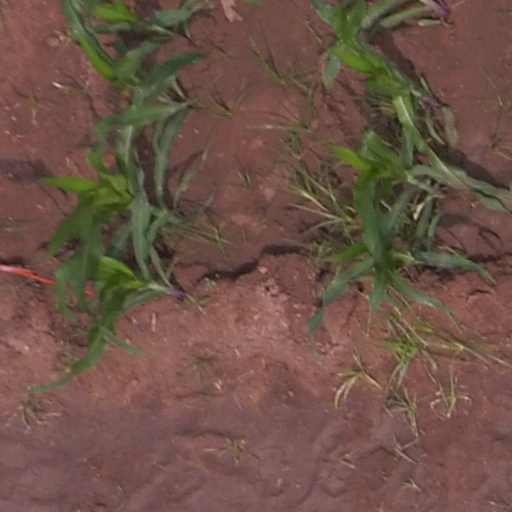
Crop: maize; corn